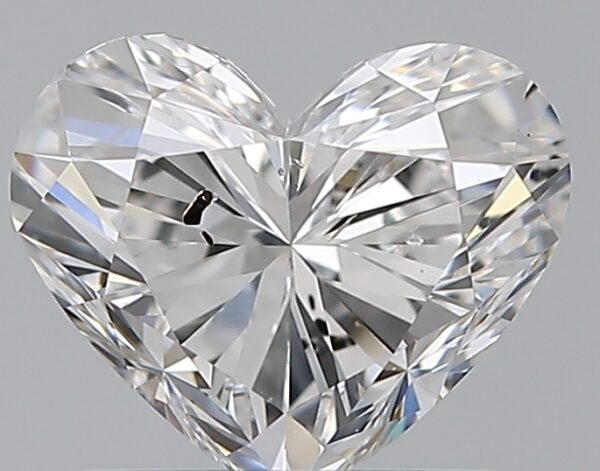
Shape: heart
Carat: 1
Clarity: SI2
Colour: D
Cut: VG
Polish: EX
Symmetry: VG
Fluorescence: N
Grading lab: GIA
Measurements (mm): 5.89 x 7.08 x 4.25